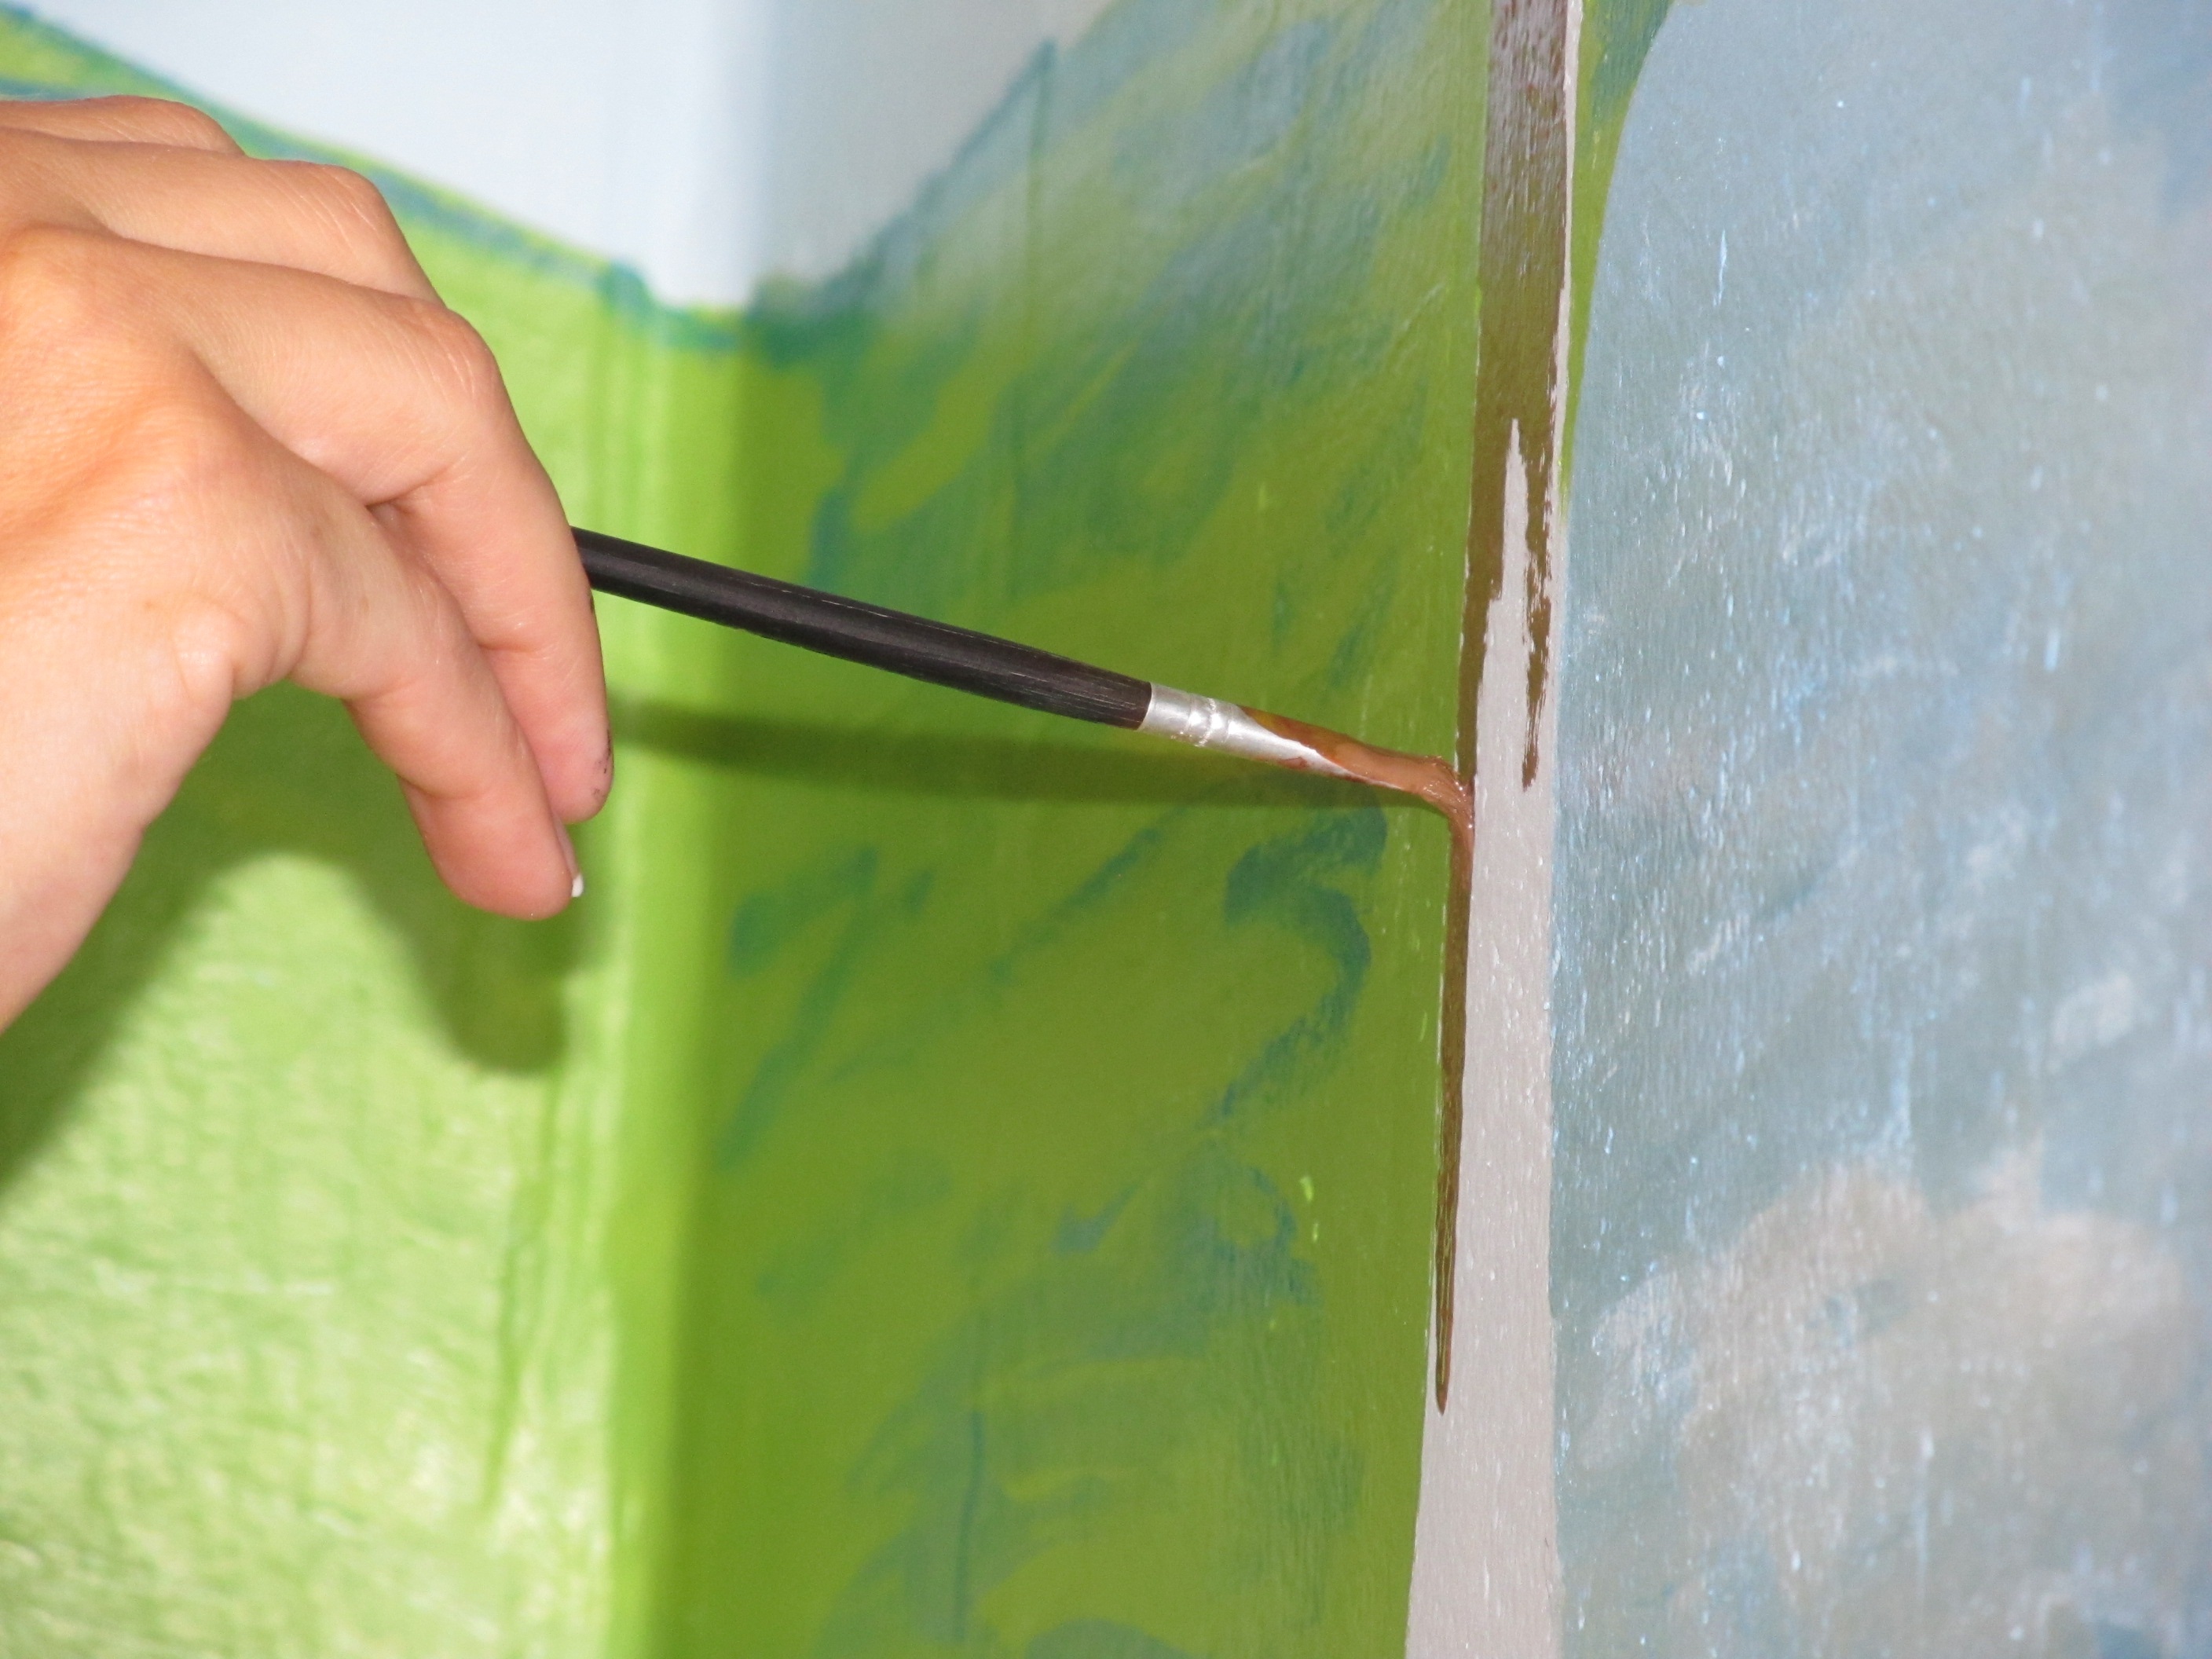
hand, leaf, window, glass, wall, brush, green, color, paint, yellow, material, painting, art, colors, drawing